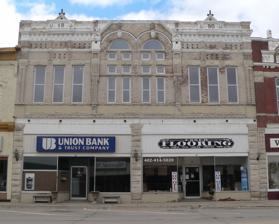
Building: New Opera House (Auburn, Nebraska)
Country: United States of America
Year built: 1894
United States historic place New Opera House U.S. National Register of Historic Places The building in 2013 Show map of Nebraska Show map of the United States Location 921 Central Avenue, Auburn, Nebraska Coordinates 40°23′33″N 95°50′18″W / 40.39250°N 95.83833°W / 40.39250; -95.83833 ( New Opera House ) Area less than one acre Built 1894 ( 1894 ) Built by William Dorrum Architectural style Two-part commercial block MPS Opera House Buildings in Nebraska 1867-1917 MPS NRHP reference No. 88000936 Added to NRHP September 28, 1988 The New Opera House is a historic building in Auburn, Nebraska . It was built by William Dorrum in 1894 for the Auburn Building and Improvement Association. Over the years, it hosted many performances and political events, including speeches by Congressman/Senator Elmer Burkett as well as Governor George L. Sheldon . It has been listed on the National Register of Historic Places since September 28, 1988. References